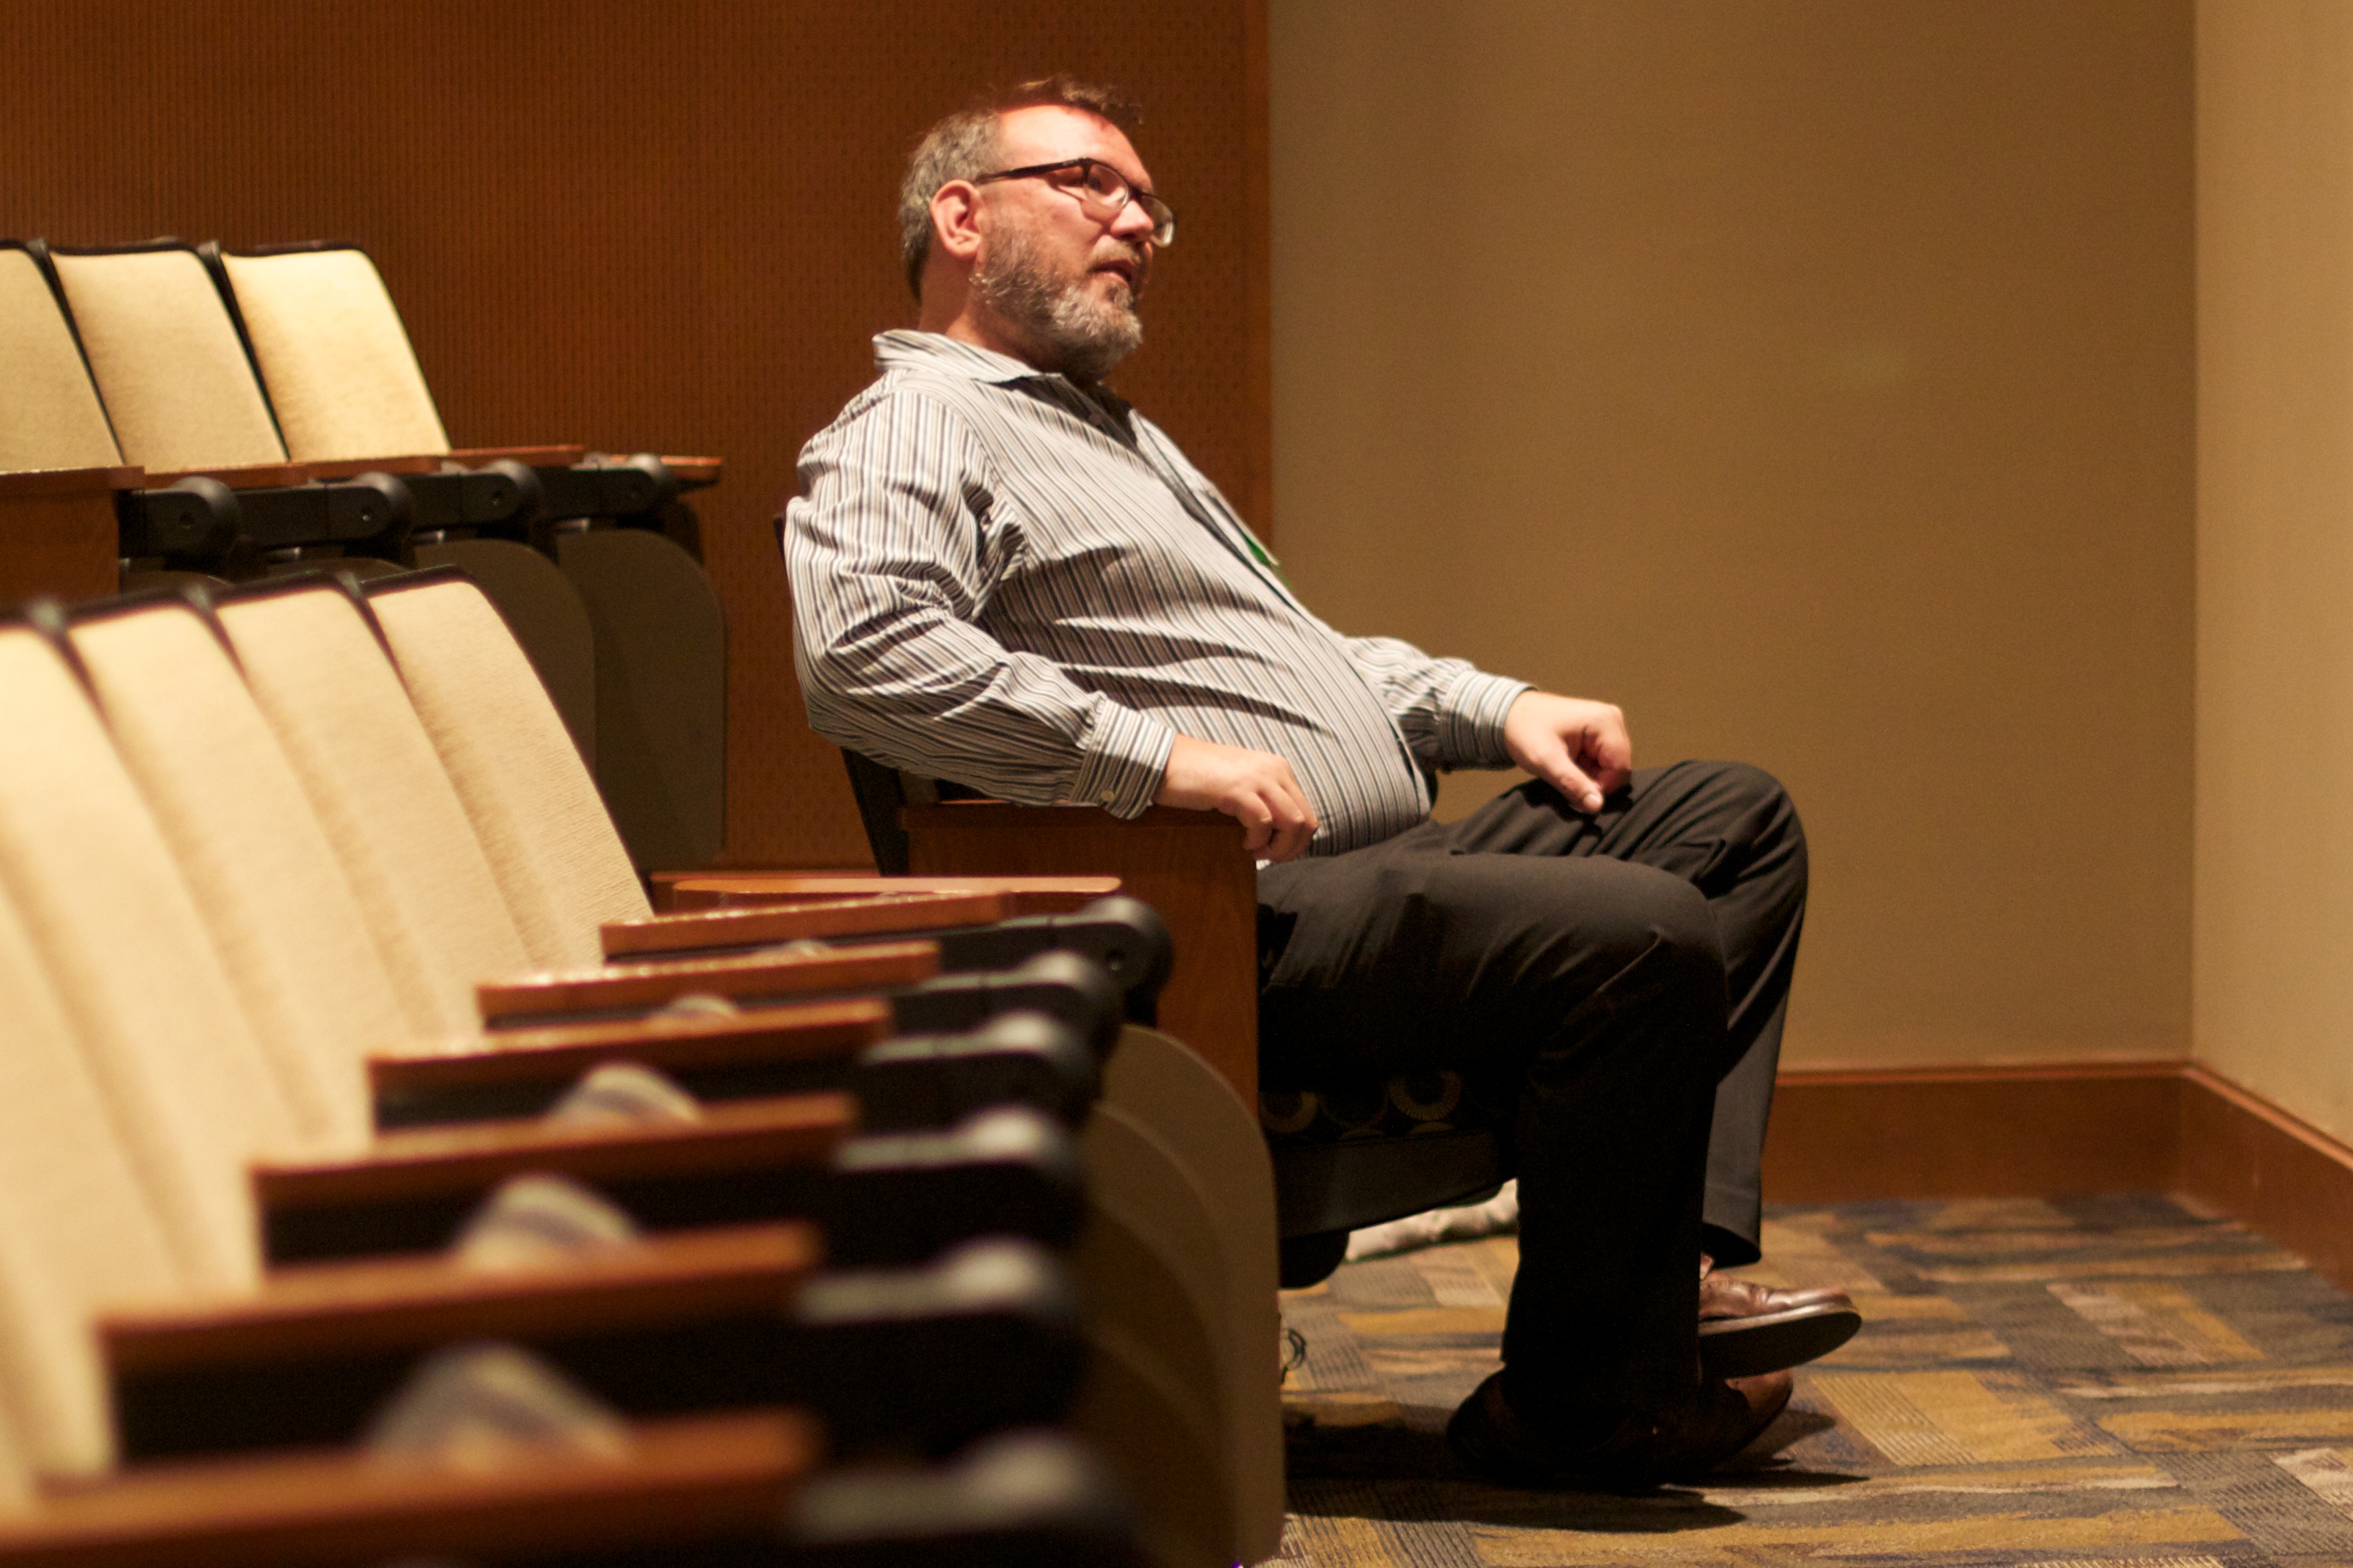
sitting, musical instrument, umwfa12, jimgroom, pianist, human positions